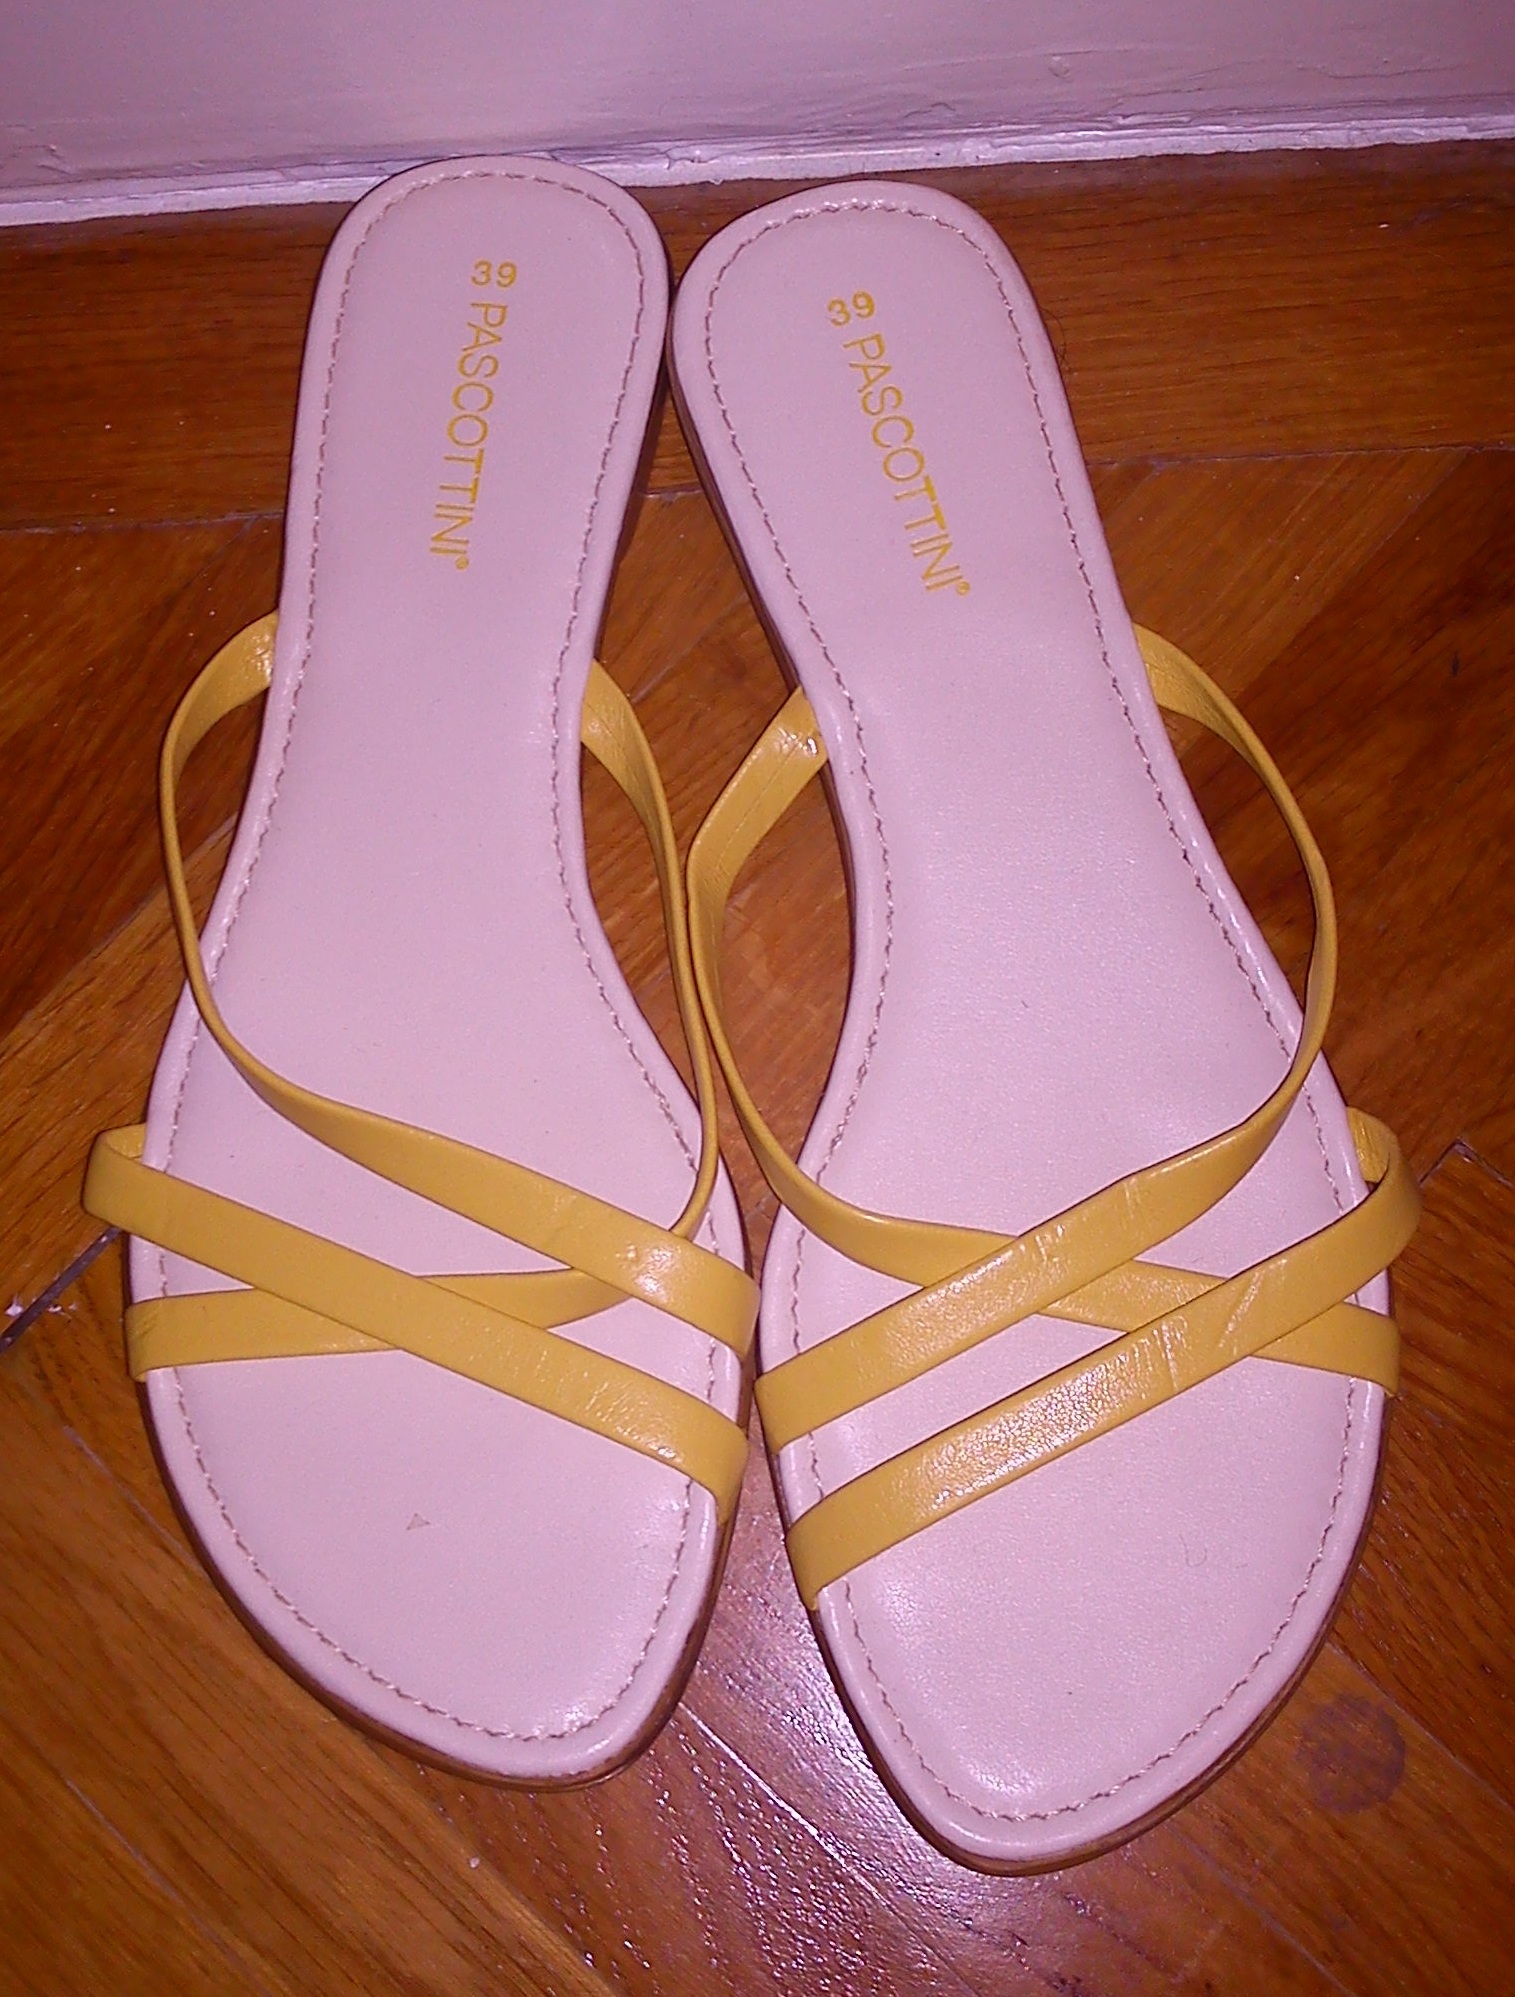
shoe, white, purple, leg, spring, yellow, pink, sandal, shoes, sandals, footwear, women's shoes, summer shoes, high heeled footwear, outdoor shoe